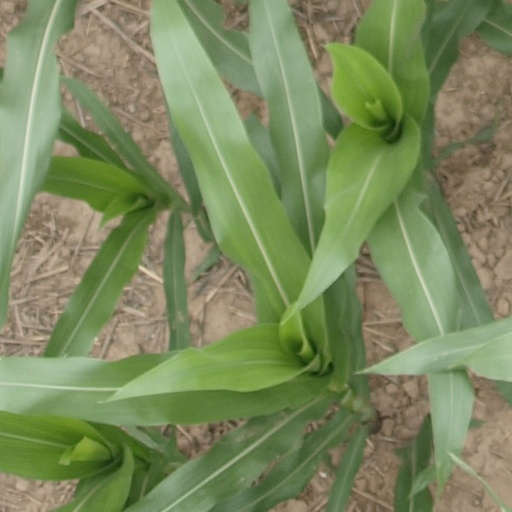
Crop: maize; corn